Nuclear reactor accidents in the United States

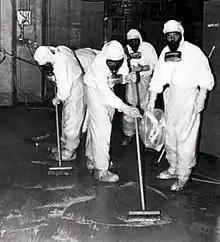
A clean-up crew working to remove radioactive contamination after the Three Mile Island accident.

Nuclear safety in the U.S. is governed by federal regulations issued by the Nuclear Regulatory Commission (NRC). The NRC regulates all nuclear plants and materials in the U.S. except for of nuclear plants and materials controlled by the U.S. government, as well those powering naval vessels.